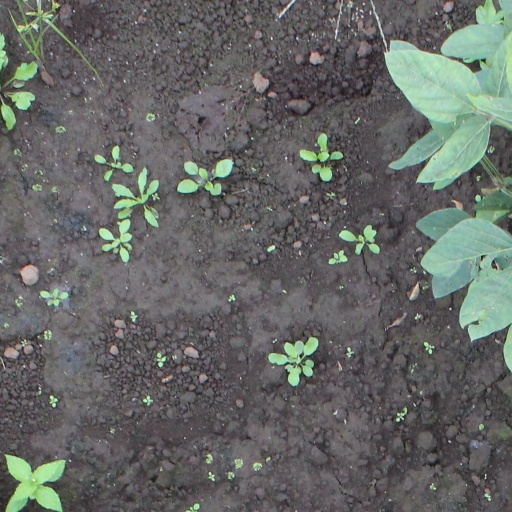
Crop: soybean